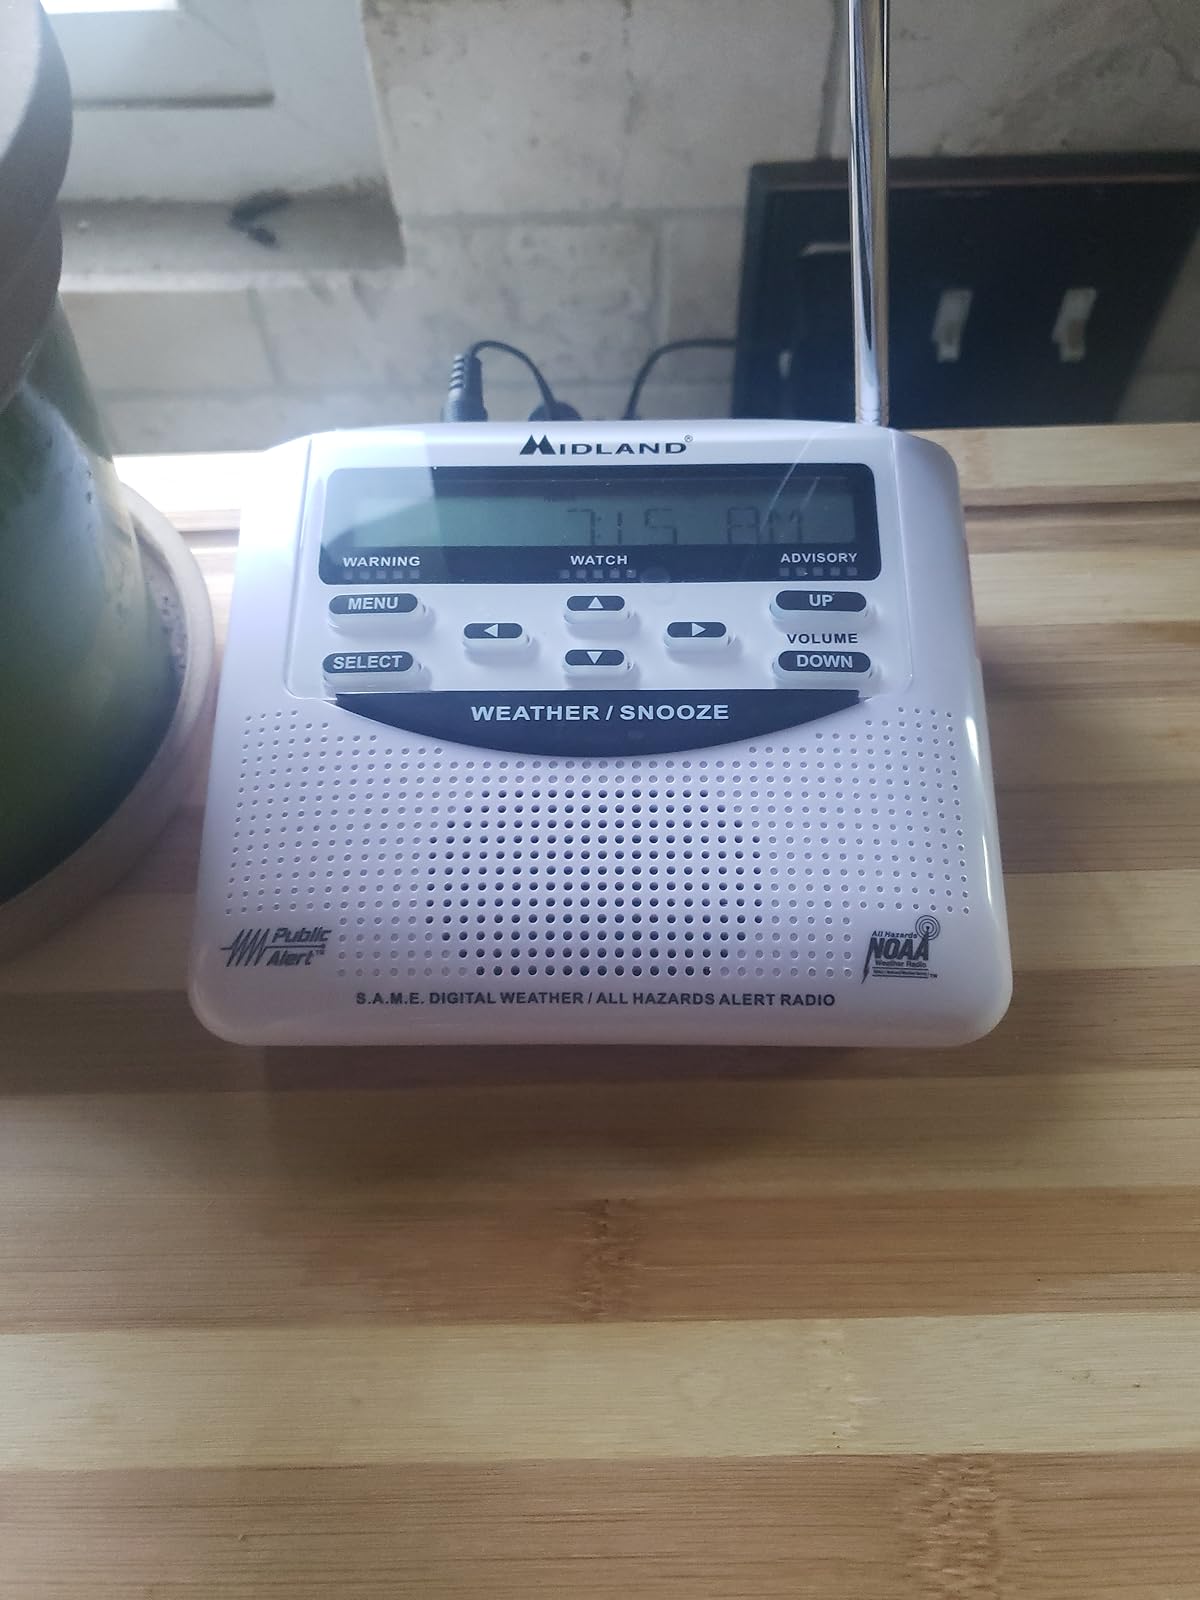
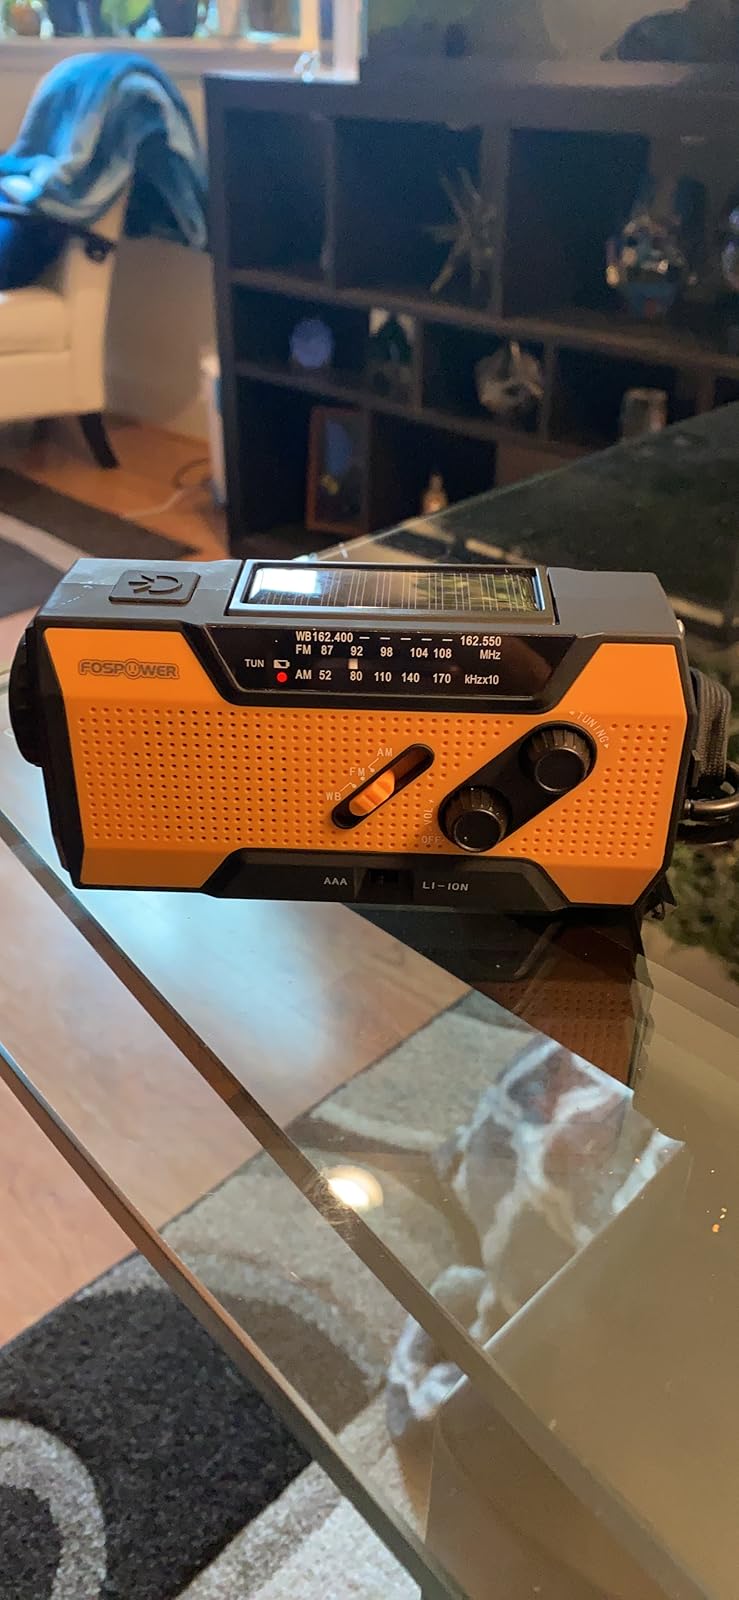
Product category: radio
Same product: no